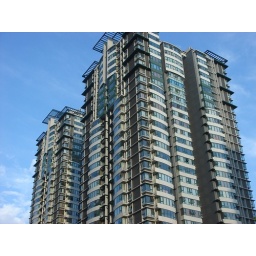
A house building near my company.